Grampound

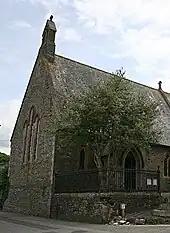
St Nun's Church

The Church of St Nun is the main religious site in Grampound. There is the nearby, older church of St Crida in Creed and they are both managed by the same parochial church council and part of the churches led by the Rector at Probus, Ladock, Grampound with Creed and St.Erme Parishes.